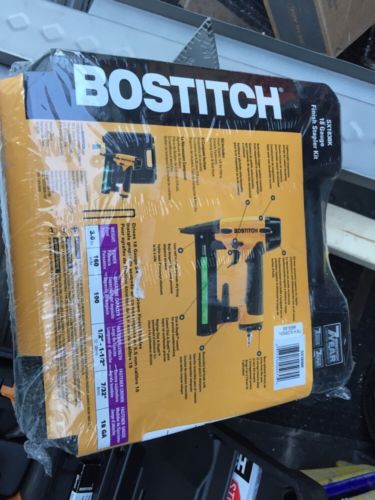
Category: stapler